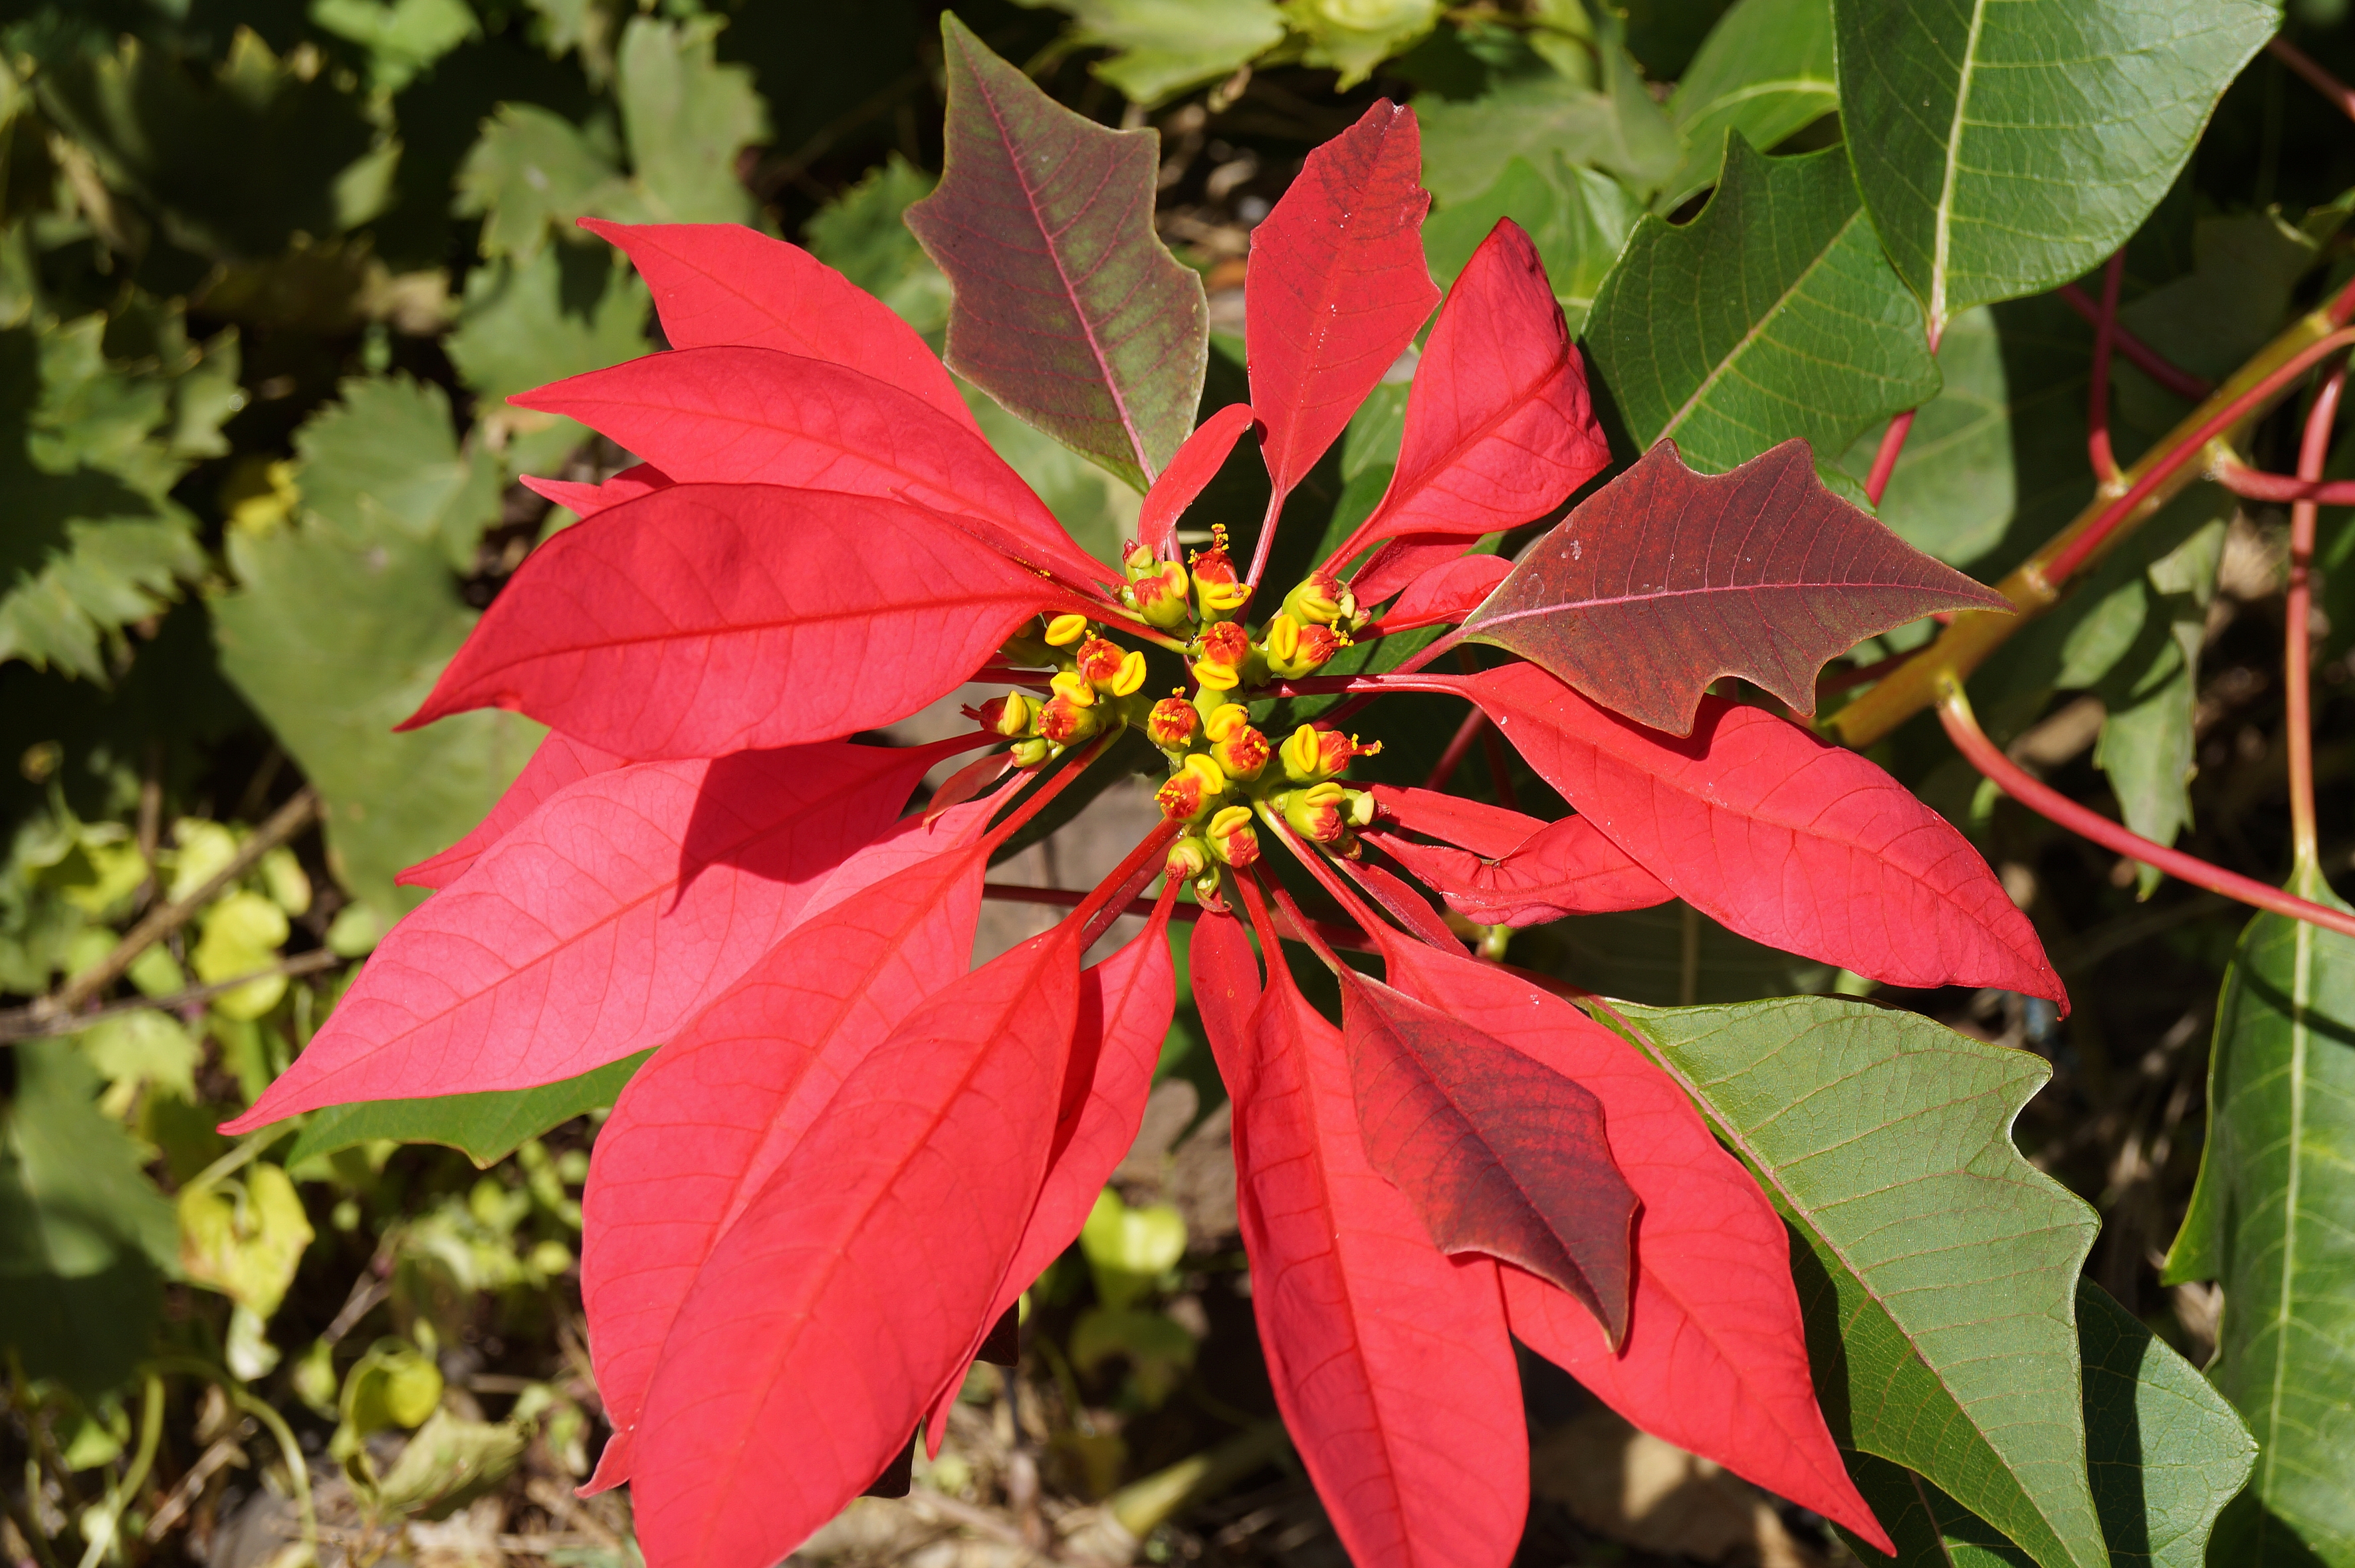
christmas, red, flower, mexico, plant, petal, leaf, nature, botany, terrestrial plant, biome, poinsettia, groundcover, herbaceous plant, flowering plant, annual plant, tree, deciduous, perennial plant, carmine, vascular plant, wildflower, plant stem, lobelia